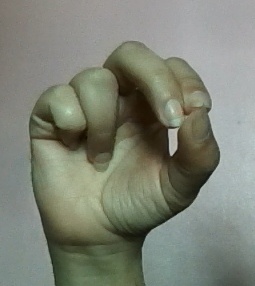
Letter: gaaf